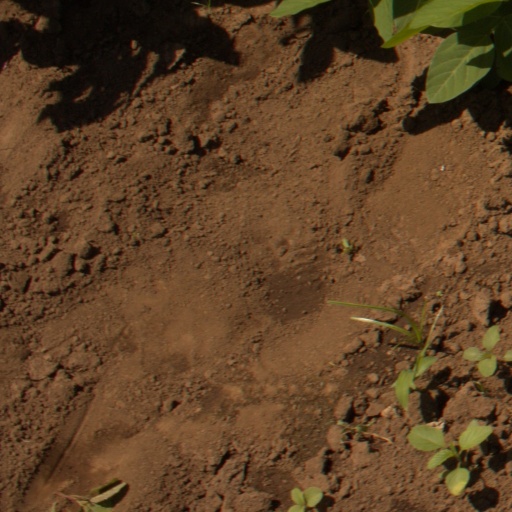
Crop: soybean